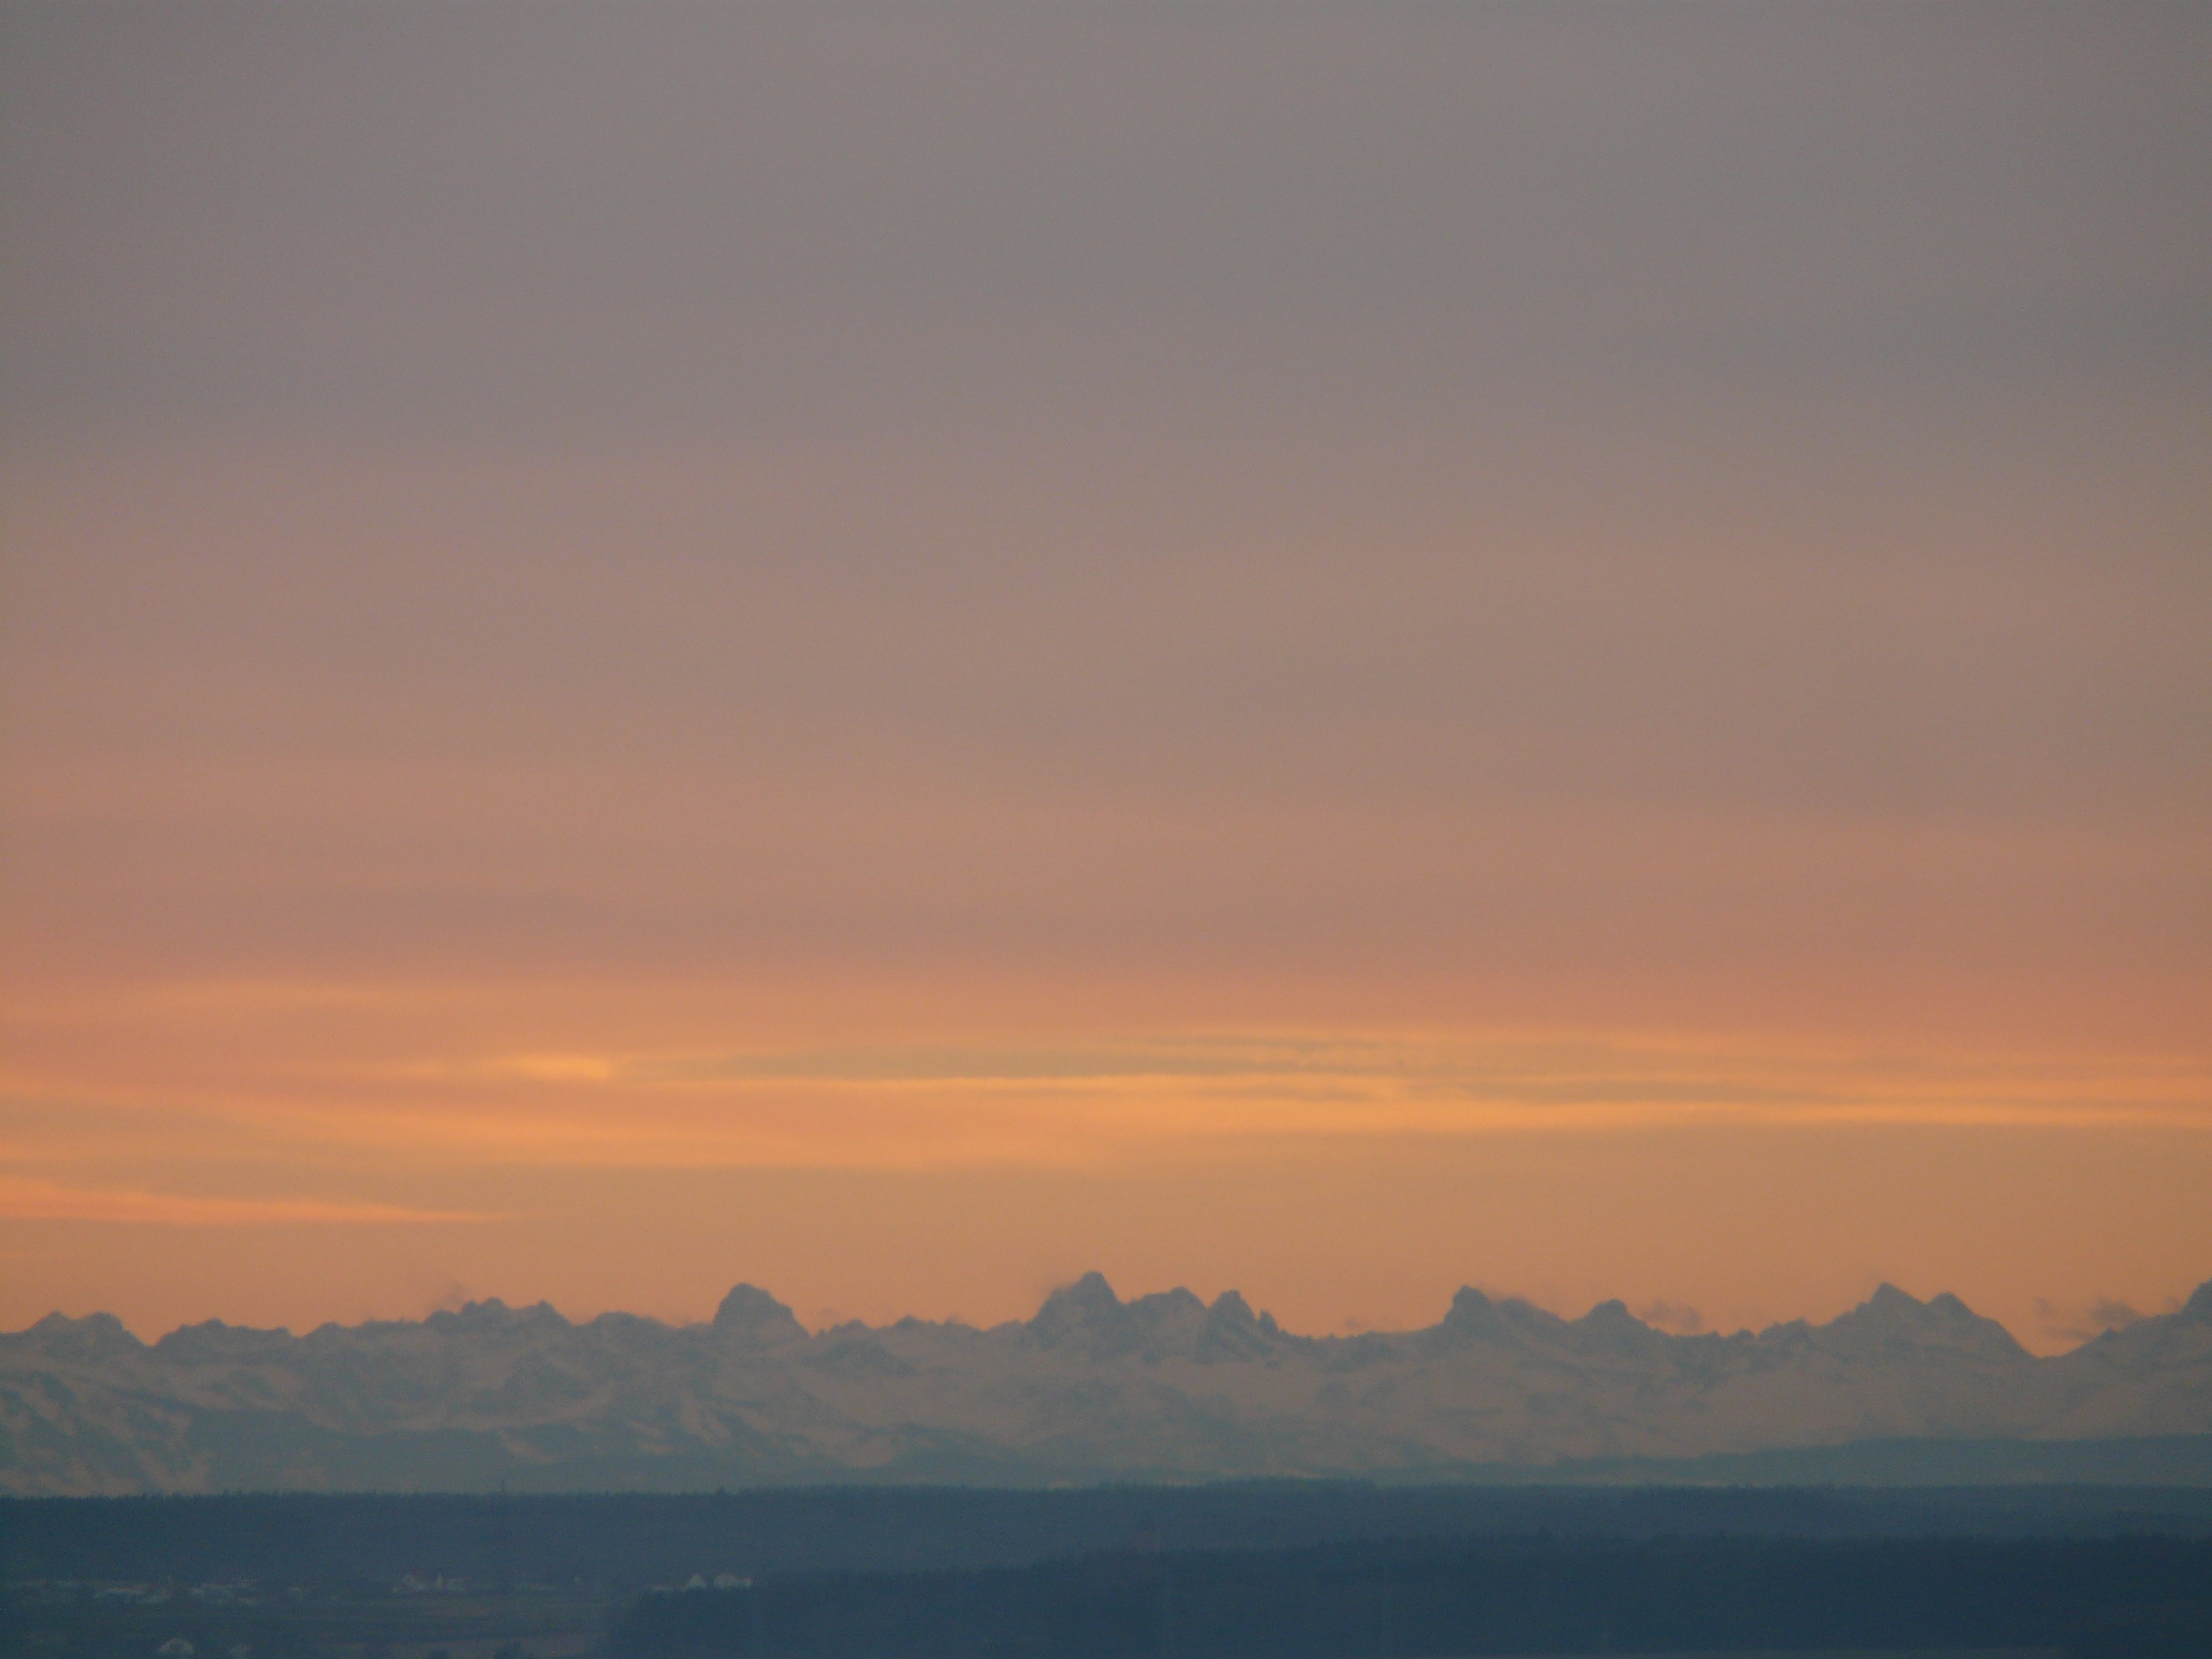
landscape, sea, horizon, mountain, cloud, sky, sunrise, sunset, morning, dawn, city, atmosphere, panorama, dusk, evening, haze, alpine, summit, mountains, hazy, outlook, relief, morgenstimmung, afterglow, morgenrot, distant view, alpine panorama, view of the alps, atmospheric phenomenon, red sky at morning